Machinima, Inc.

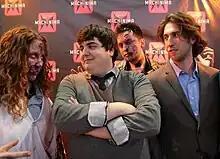
"Bite Me: Season 2" red-carpet event with Justin Giddings and Yousef Abu-Taleb

"Bite Me" was a two-season web series released on December 31, 2010, about three gamers who find themselves in the midst of a real-life zombie outbreak. Relying only on the knowledge and skills they have gained from years of gaming, they drop the controller and pick up anything that can be used as a weapon. For the first season of the show, Machinima partnered with Microsoft and Capcom and accumulated over 14 million viewers. The second season was released on March 6, 2012, and was also aired on FEARnet, a horror cable network.